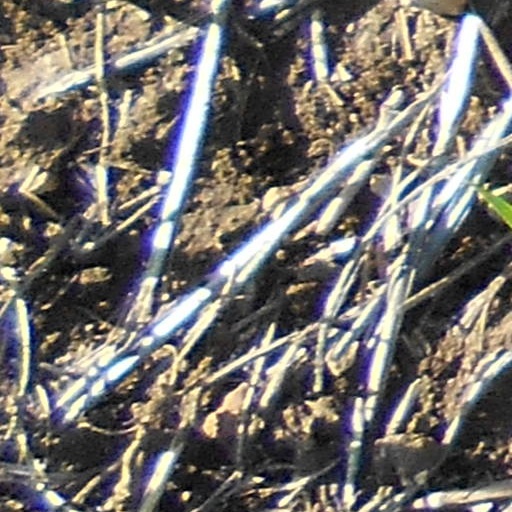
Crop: wheat